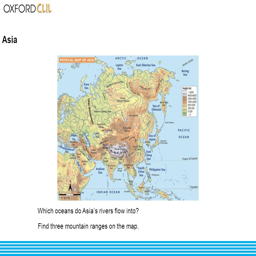
which oceans do rivers flow into find mountain ranges on the map .